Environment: real
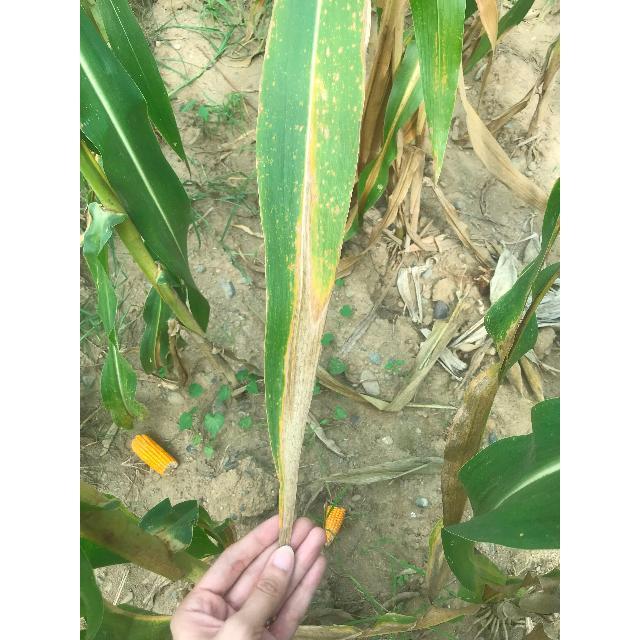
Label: nitrogen_deficiency